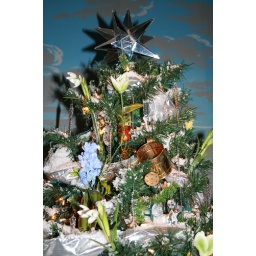
Christmas tree with flower blossoms in vials